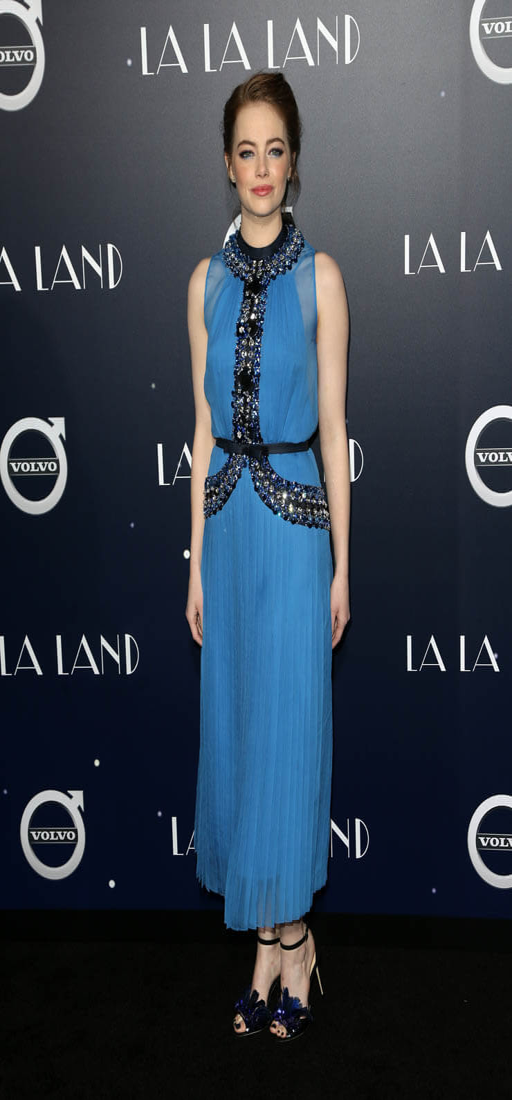
folk rock artist and actor at the premiere